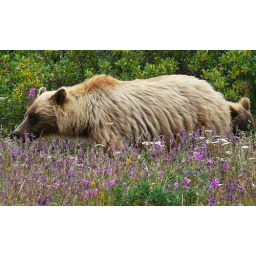
Big Mama, with cub behind, in the flowers along the edge of Kluane Lake, Yukon Territory.